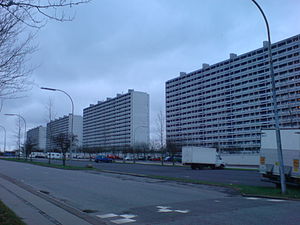
Bygge- og anlægsvirksomhed / Historie / Eksempler på danske bygværker
Højhusene Høje Gladsaxe set fra Gladsaxevej
Bygge- og anlægsvirksomhed er betegnelsen for den del af erhvervslivet, som er beskæftiget med at opføre, ombygge eller reparere bygværker eller anlægsarbejder af enhver art og størrelse, såsom bygninger og huse, veje og jernbaner, broer og tunneler, havne og lufthavne, cykelstier og golfbaner. Disse aktiviteter adskiller sig fra industriel produktion ved, at hvert produkt er specielt designet til køberen, hvor man i industriel produktion masseproducerer ens produkter, fx sko eller biler, til et marked. Bygge- og anlægsvirksomhed står typisk for 6-9 % af bruttonationalproduktet i industrialiserede lande, og i Danmark var der i 2016 beskæftiget knap 165.000 personer i denne branche.